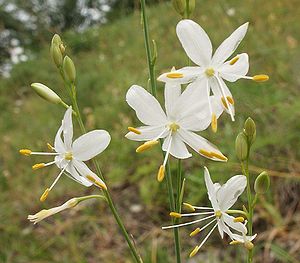
Grenet edderkopurt
Grenet edderkopurt (Anthericum ramosum)